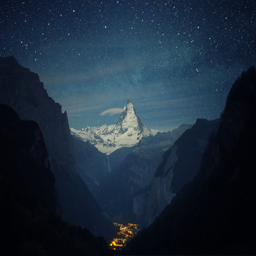
mountain as seen from the valley .